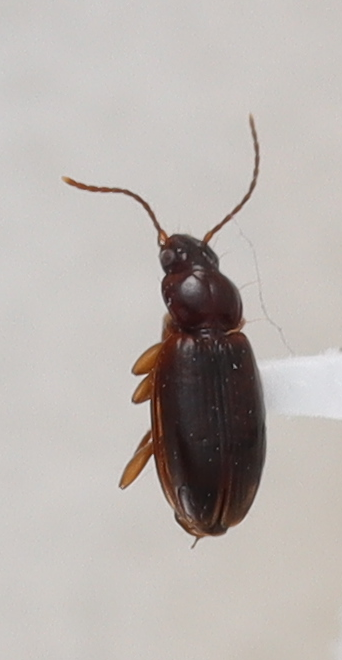
Scientific name: Trechus obtusus
Plot: 2
Trap: W
Collected: 20240703